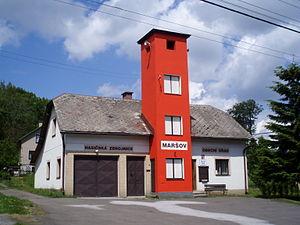
Maršov u Úpice est une commune du district de Trutnov, dans la région de Hradec Králové, en Tchéquie. Sa population s'élevait à 185 habitants en 2018.